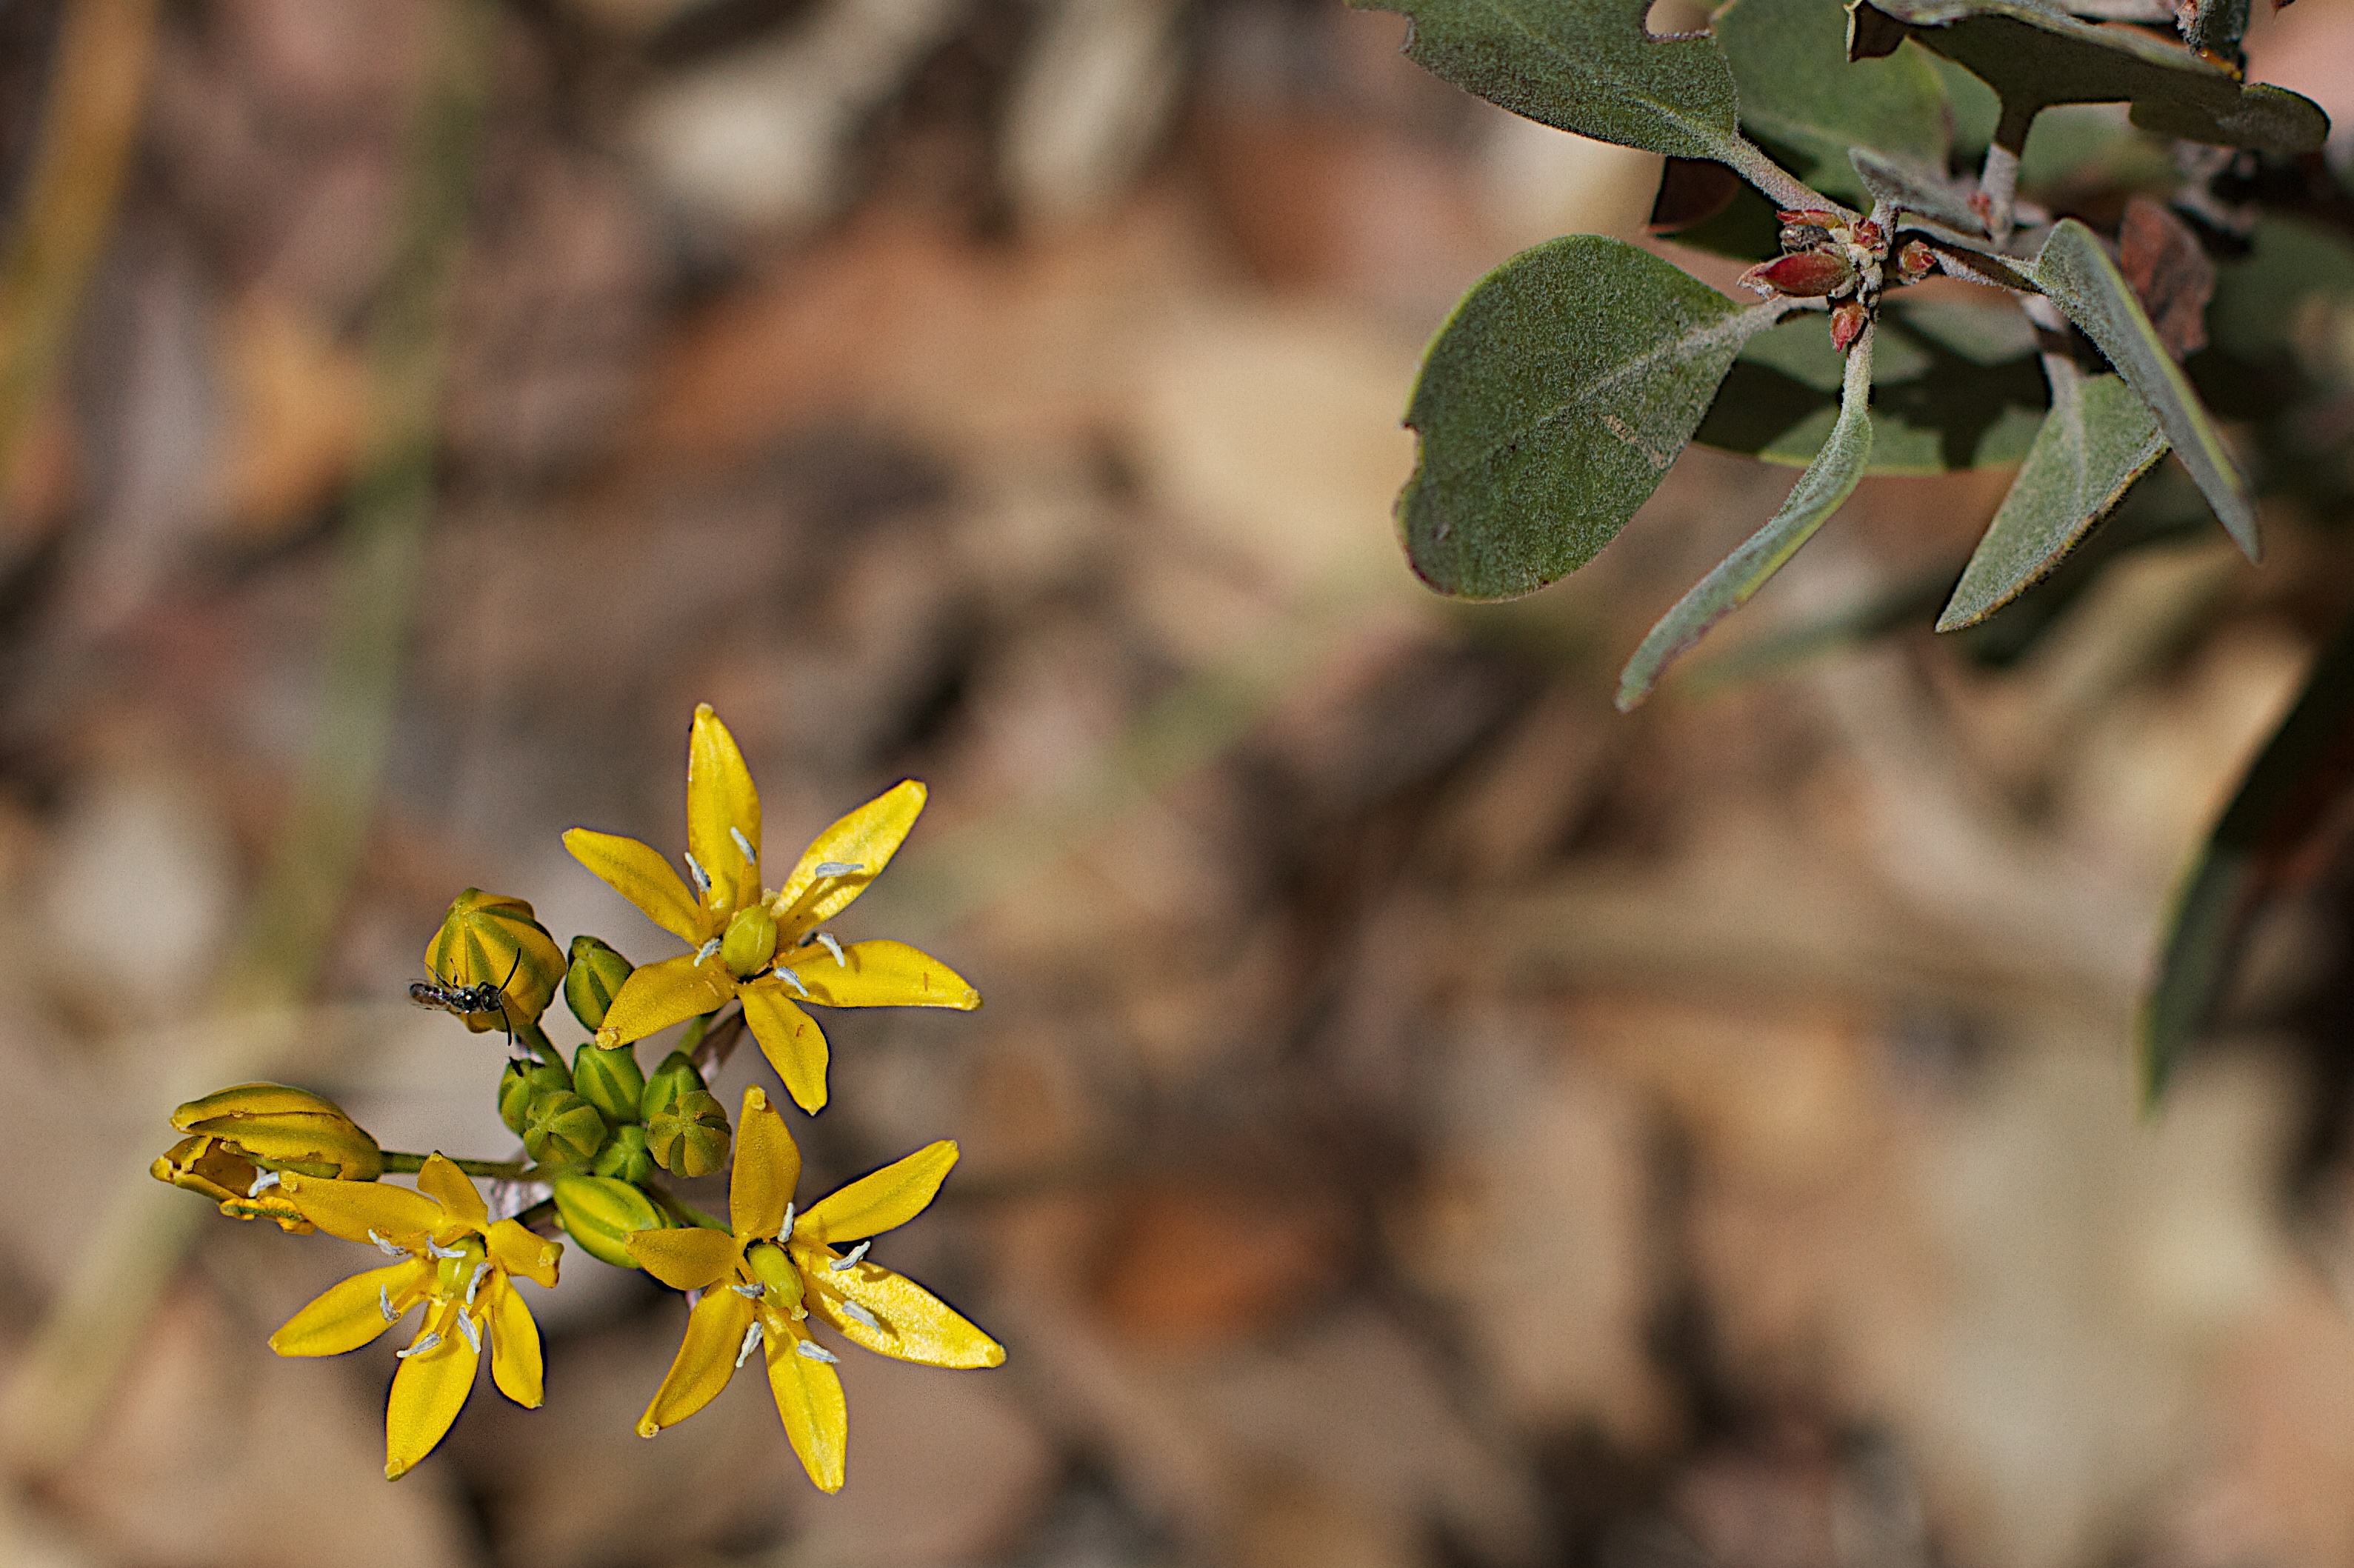
tree, nature, branch, blossom, plant, leaf, flower, food, spring, green, produce, autumn, botany, yellow, flora, season, wildflower, close up, shrub, macro photography, flowering plant, woody plant, land plant